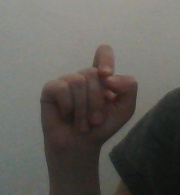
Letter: fa